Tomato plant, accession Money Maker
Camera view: vertical (180 deg); turntable rotation: 90 degrees
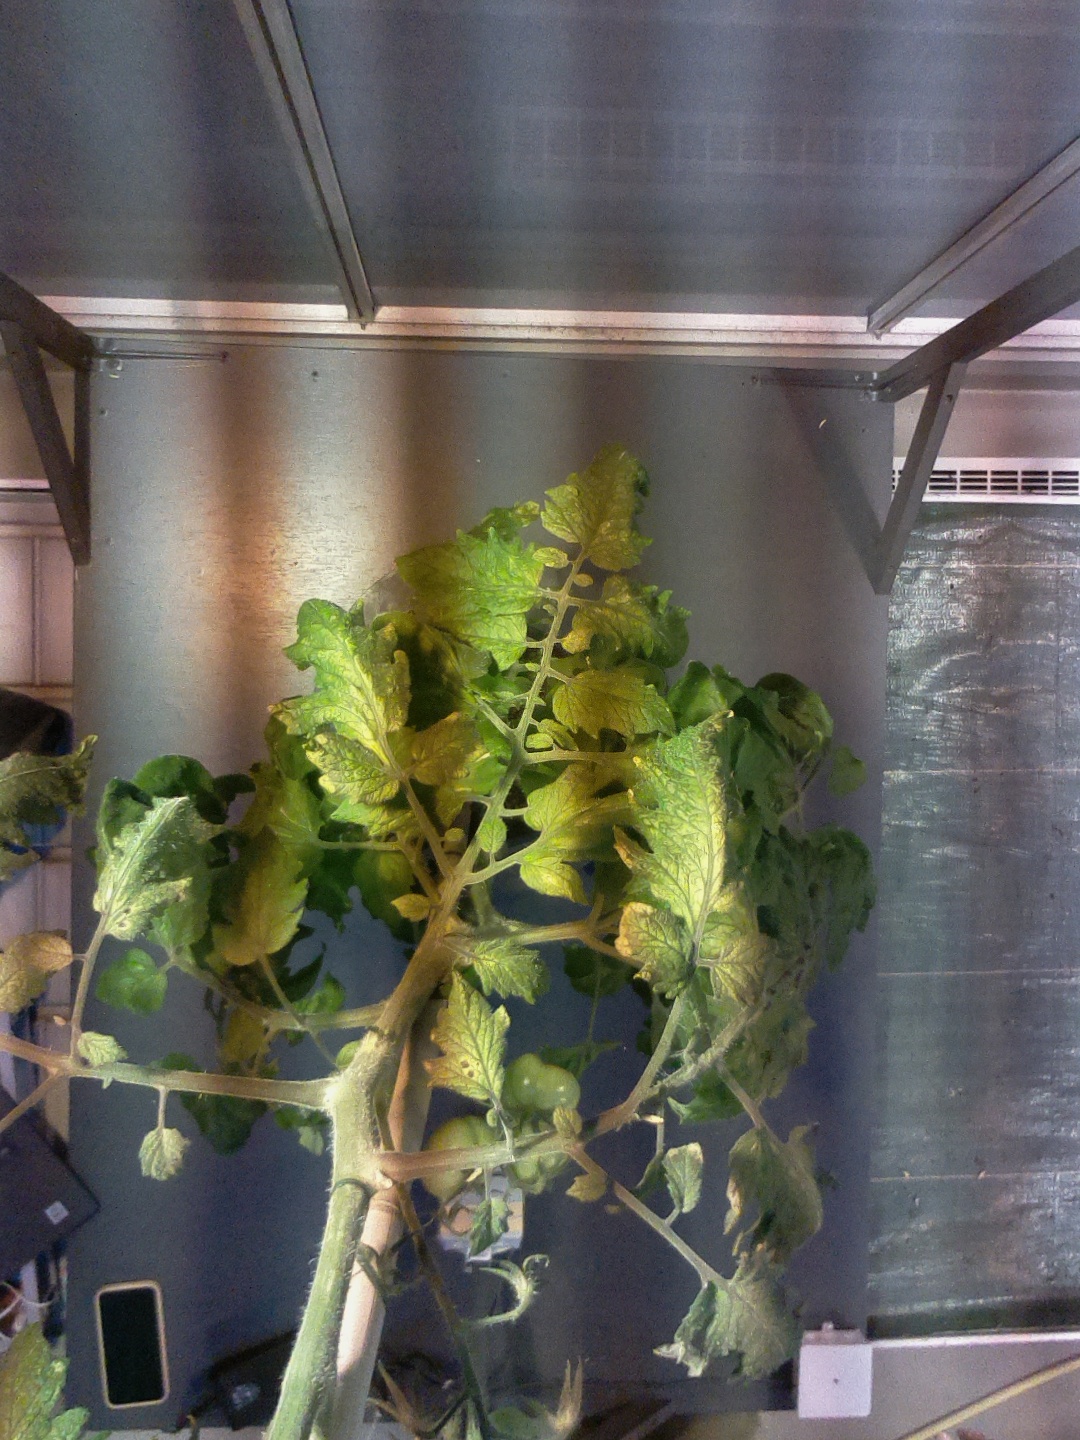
BBCH growth stage 75: 50%-60% of final fruit size